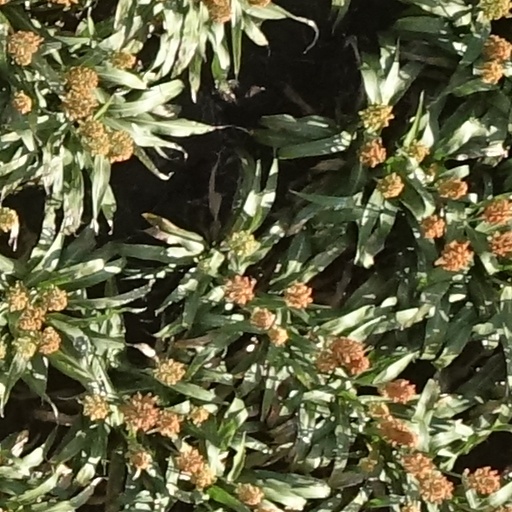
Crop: sorghum